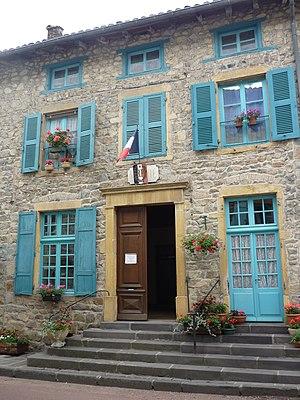
Mairie de Ronno, dans le département du Rhône en France
Ronno est une commune française, située dans le département du Rhône en région Auvergne-Rhône-Alpes.